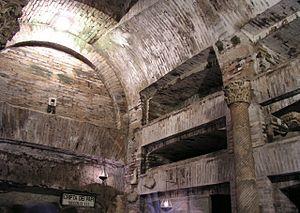
La Crypte des Papes est une crypte qui fut découverte dans les catacombes de Rome en 1854 par l'archéologue Giovanni Battista De Rossi. Plus précisément, la crypte se situe dans la catacombe de Saint-Calixte. Giovanni Battista De Rossi baptisa l'endroit comme étant « le petit Vatican, le monument funéraire principal de toutes les nécropoles chrétiennes ».
Un loculus, au pluriel loculi, est une niche funéraire rectangulaire servant de sépulture. Taillé dans des columbariums, des catacombes, des hypogées, des mausolées ou tout autre monument funéraire, il est destiné à recevoir des urnes cinéraires, des ossuaires, des sarcophages ou cercueils, voire un ou plusieurs cadavres.
Les catacombes de Rome sont les lieux de sépultures souterraines dans lesquelles les chrétiens de Rome, notamment, enterraient leurs morts lors des premiers siècles de l'Église primitive.
La catacombe de Saint-Calixte se trouve parmi les plus grandes et les plus importantes de Rome. Elle est située sur la droite de la voie Appienne, après la petite église Santa Maria in Palmis. Plus de cinq cents mille chrétiens sont enterrés sous terre dont des dizaines de martyrs et seize pontifes